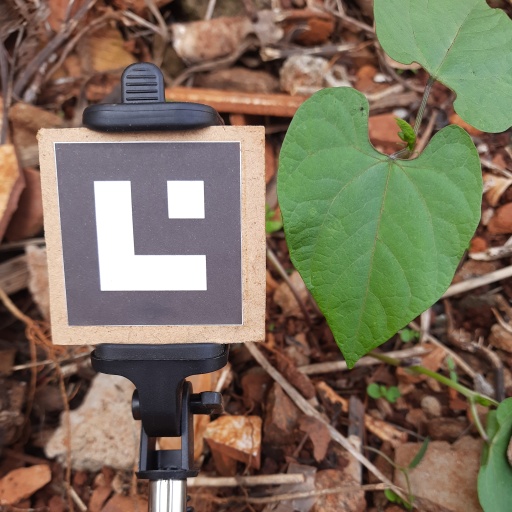
Observations: flat surface, no eating holes, under shade